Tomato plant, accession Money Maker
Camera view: tilt-top (135 deg); turntable rotation: 30 degrees
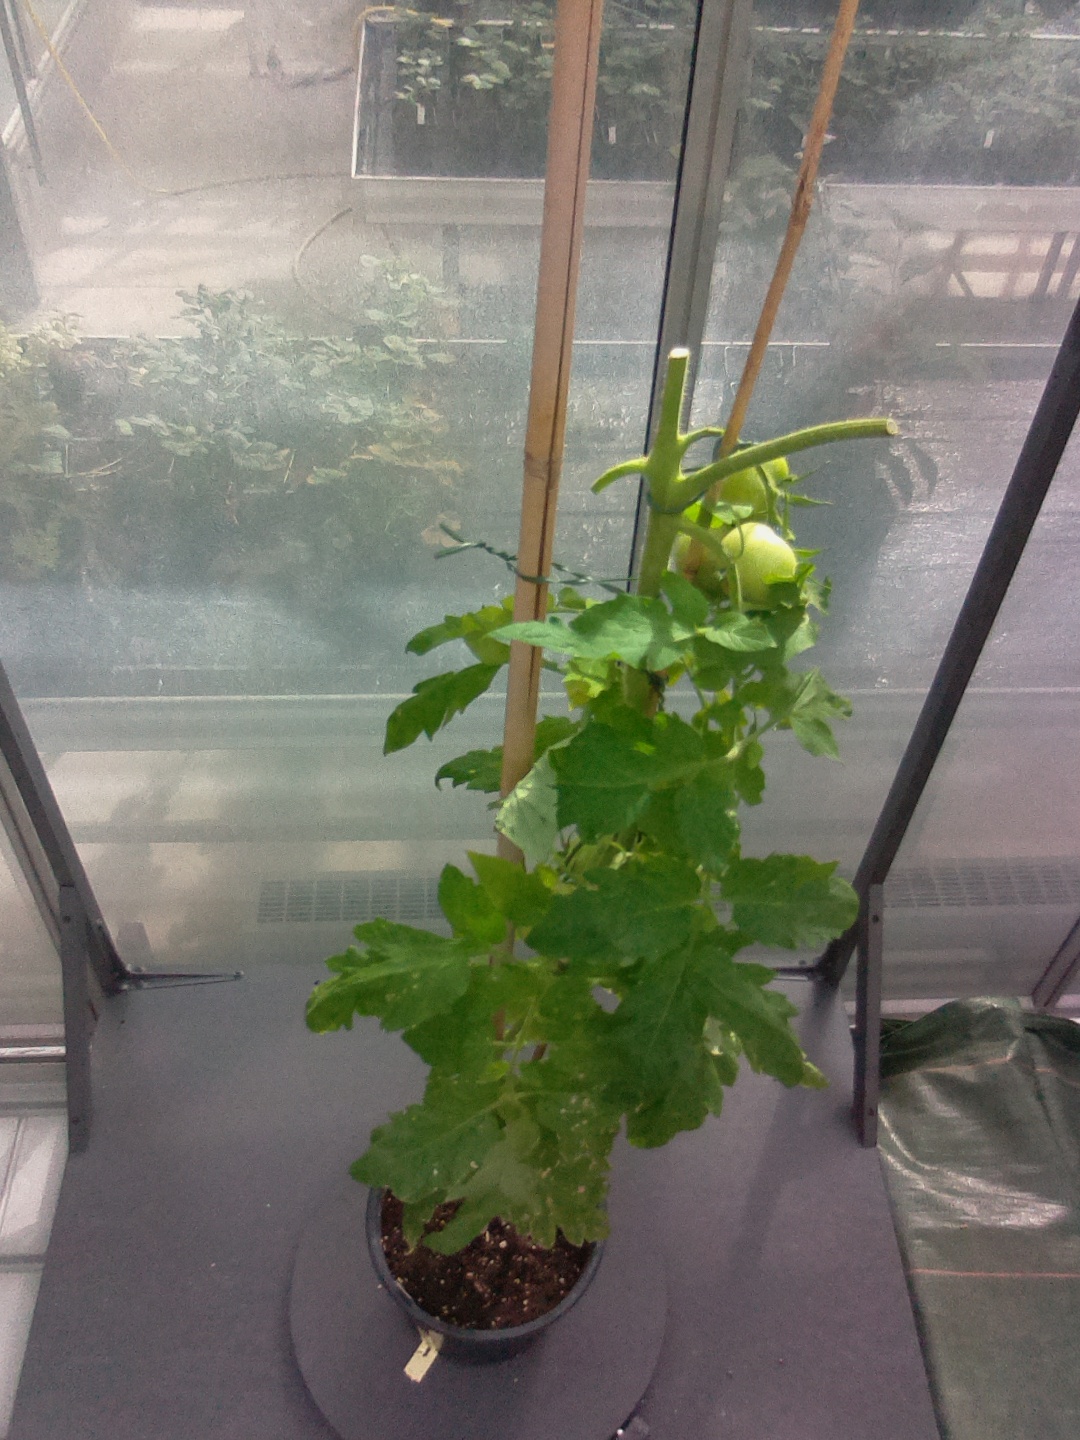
BBCH growth stage 75: 50%-60% of final fruit size